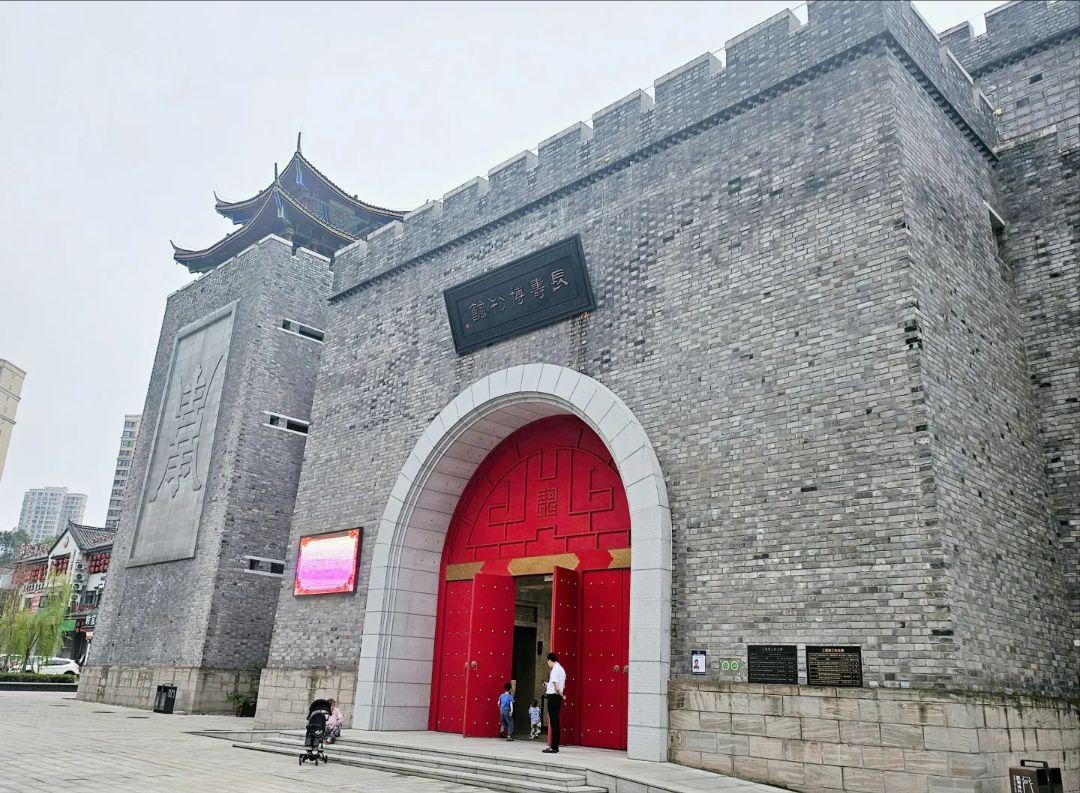
地标名称：长寿博物馆
所在城市：重庆市·长寿区